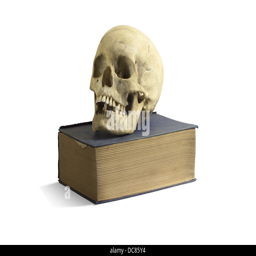
an old skull on top of an old book